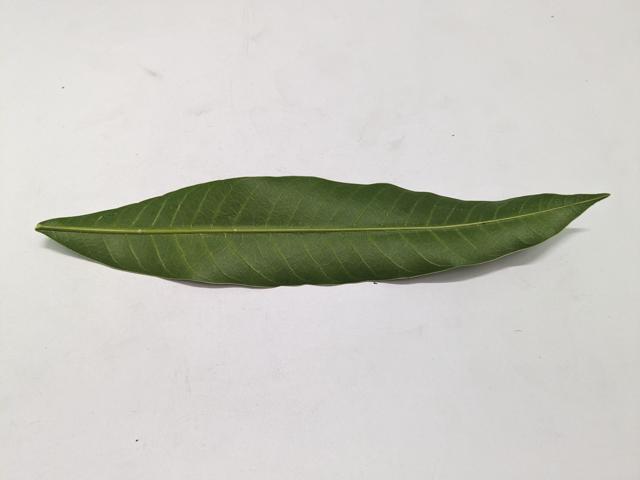
Mango leaf variety: Chaunsa